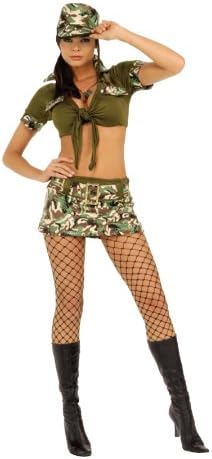
Secret Wishes Costume Booty Camp Sergeant Women's Costume, Multi, X-Small
Category: AMAZON FASHION
Rubies secret wishes line brings you costumes for playful adults all year long, Costume sizes X Small 0 to 2 fits 32 to 34 bust and 22 to 24 inch waist, Small 2 6 fits 33 to 35 inch bust and 25 to 26 inch waist, Medium 6 10 fits 36 to 38 inch bust and 34 inch waist, and Large 10 12 fits 38 to 40 inch bust and 35 to 38 inch waist, a world leader in the creation of costumes, Rubies costume company is a family owned and run business based in New York state, with more than 60 years experience and the largest selection, Rubies has the costumes and accessories children and adults want for Halloween and year around dress up fun
Features: 100% Polyester | Imported | elastic waist closure | Hand Wash Only | Sexy booty camp costume in green camouflage | Features camo mini skirt accented with opalescent sequins; elastic waist and fabric belt | Green top with camo trim, camo hat, and plastic dog tags included | Stocking and boots available separately | Sexy wishes for playful adults is a division of rubies costume company